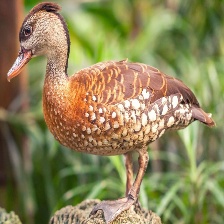
Species: SPOTTED WHISTLING DUCK
Scientific name: DENDROCYGNA GUTTATA
ImageNet parent category: drake